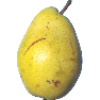
Label: Pear Monster 1